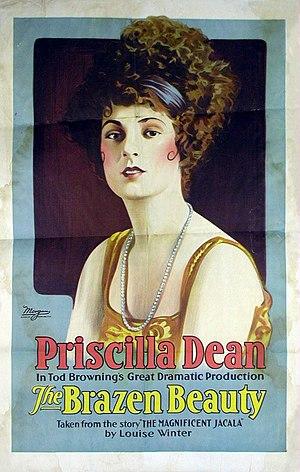
The Brazen Beauty est un film muet américain réalisé par Tod Browning et sorti en 1918.